Plug-in electric vehicles in Thailand

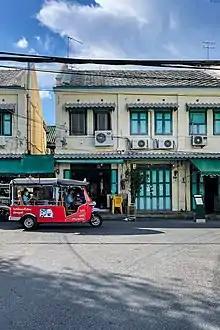
A MuvMi electric tuk-tuk in Phraeng Phuthon, Bangkok

The manufacture, sale, and adoption of electric vehicles in Thailand is supported by the Thai government, in order to reduce carbon emissions and air pollution. Prime Minister Prayut Chan-o-cha appointed the National Electric Vehicle Policy Committee in February 2020 to set targets for zero emission vehicle adoption. The government has announced aims for 30% of automobiles produced in 2030 to be electric (30:30 policy), and to become a regional hub for electric vehicle manufacturing.